Carlos de la Torre y Huerta

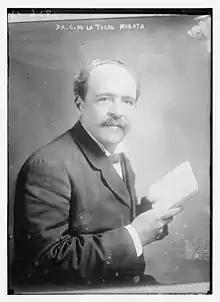
Huerta circa 1915

Carlos de la Torre y Huerta (May 15, 1858 in Matanzas, Cuba – February 19, 1950 in Havana) was a Cuban naturalist.